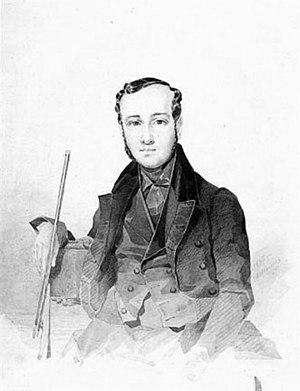
Yevhen Pavlovytch Hrebinka, né le 2 février 1812 et mort le 15 décembre 1848 à Saint-Pétersbourg, est un écrivain, poète et philanthrope romantique ukrainien.